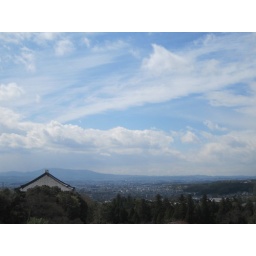
Toda-ji towers over every other building in the area at Nara.